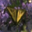
Label: butterfly